The Waltons (British band)

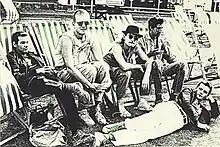

The Waltons were an anarchic band from the Isle of Wight in the UK. The socio-political post-punk 5-piece fronted by Tony Gregson (aka Tony Walton), had one minor hit with "Brown Rice" (the long grain mix) in the mid-1980s, and starred in "Annika", an early Colin Nutley film shot on the Island about a boy falling in love with a Swedish exchange student.